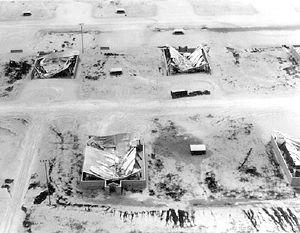
Les cendres volcaniques sont des fragments de roches et de minéraux de diamètre inférieur à 2 mm, éjectées par un volcan. Ces particules sont si fines qu'elles peuvent voyager sur des centaines de kilomètres et retomber sur le sol sous forme de pluies de cendres.
Le Pinatubo est un stratovolcan actif situé dans l'ouest de l'île de Luçon aux Philippines, à moins d'une centaine de kilomètres au nord-ouest de la capitale Manille. Considéré comme éteint et recouvert d'une épaisse forêt tropicale habitée par des milliers de personnes de l'ethnie Aeta, le volcan se réveille en juin 1991 après 500 ans de sommeil.